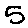
Label: 5